Motorcity (TV series)

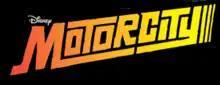

Motorcity is an American animated television series created by Chris Prynoski. It is produced by Titmouse, Inc., Robin Red Breast, Inc. and Disney Television Animation. The series premiered on Disney XD on April 30, 2012, and concluded on January 7, 2013. The show is set in a fictitious futuristic Detroit Deluxe, an elevated metropolis built atop the old Detroit, owned by billionaire Abraham Kane. Strictly ruling over the citizenry and banning automobile transportation, Kane faces his last obstacle, a group of hot-rod wielding rebels called the Burners, led by Mike Chilton, Kane's former cadet, with the goal of stopping Kane's plans of conquest and protecting Detroit's last oasis of freedom— the underground refuge Motorcity.